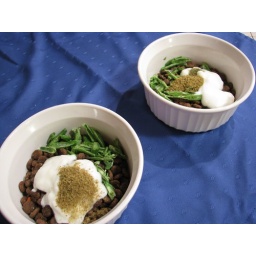
tonight they get dinner in their regular bowls, tomorrow we try the dog pause bowl